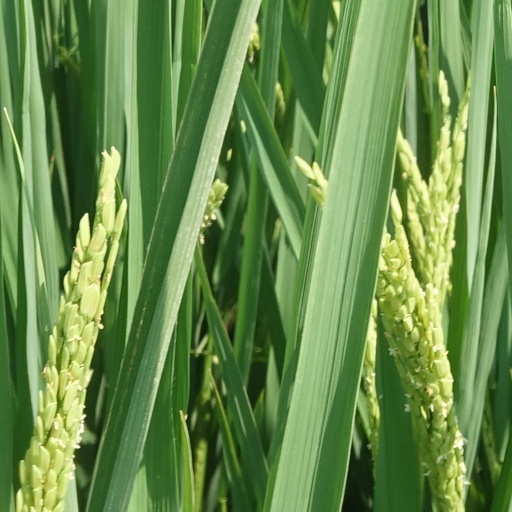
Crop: rice